Porta Matera

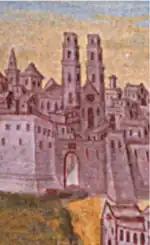
Detail of Porta Matera, taken from the painted ceiling of "Palazzo arcivescovile", located in Matera ("Salone degli stemmi"); painted by Anselmo Palmieri di Polla in 1709 and discovered by Tommaso Berloco in 1973.

Some ruins of the medieval city walls of Altamura (not to be confused with the Megalithic Walls of Altamura) are still visibile on the right side of Porta Matera. The ruins were not demolished probably because of the historical importance of the area: a leg of Giovanni Pipino di Altamura (1357) was exposed on that part of the city walls. Giovanni Pipino, because of his rebellious behavior, was hanged on the battlements of Altamura Castle and his body was later dismembered. His body parts were displayed inside the city as a warning to the population, and one of those was displayed on the left side of Porta Matera. In memory of this, a bas-relief ("Pipino's leg") was later made and placed on top of the walls; this bas-relief was then destroyed and rebuilt in 1648 during the restoration works of the city walls and it's still visible.